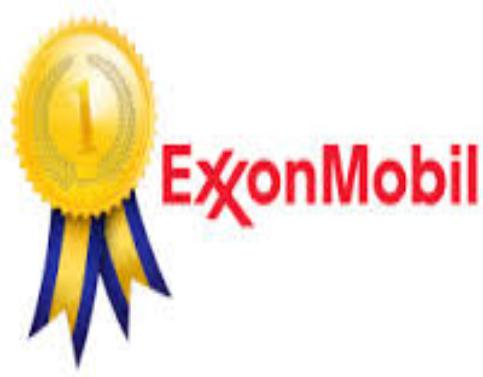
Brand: ExxonMobil
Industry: Transportation